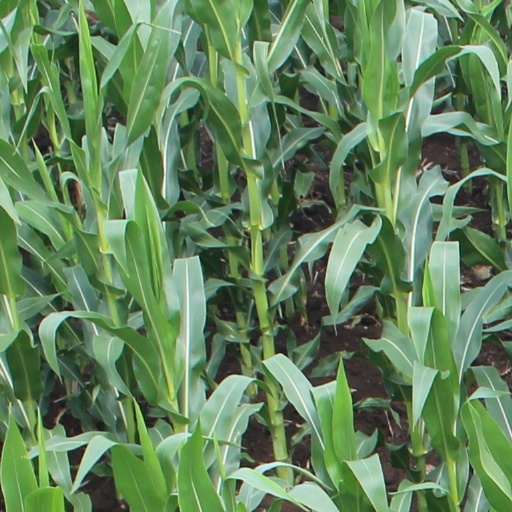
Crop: maize; corn